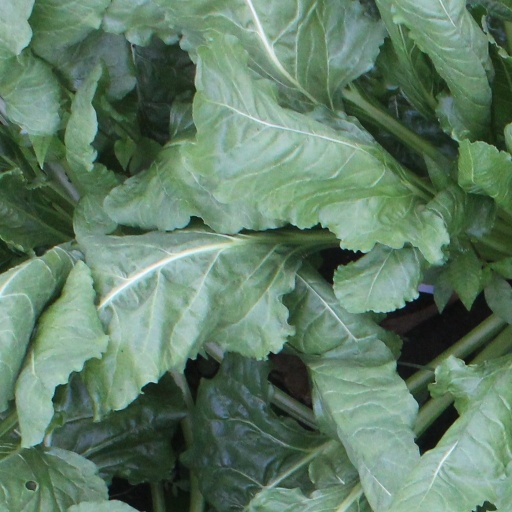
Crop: sugar beet